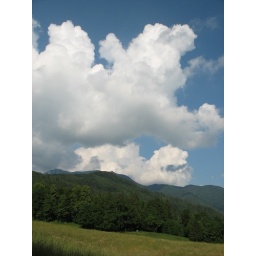
Nice clouds in sky